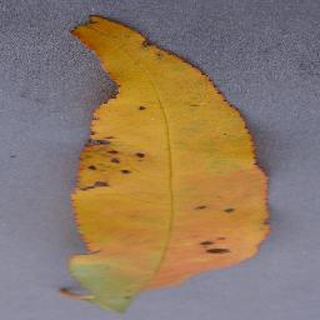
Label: peach_bacterial_spot